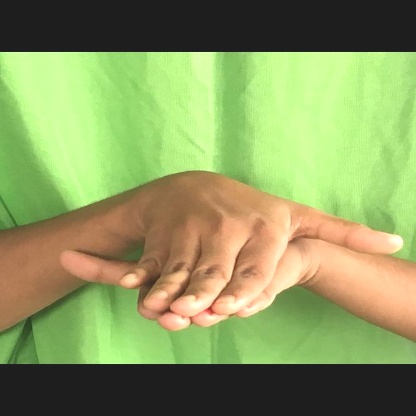
Mudra: Matsya